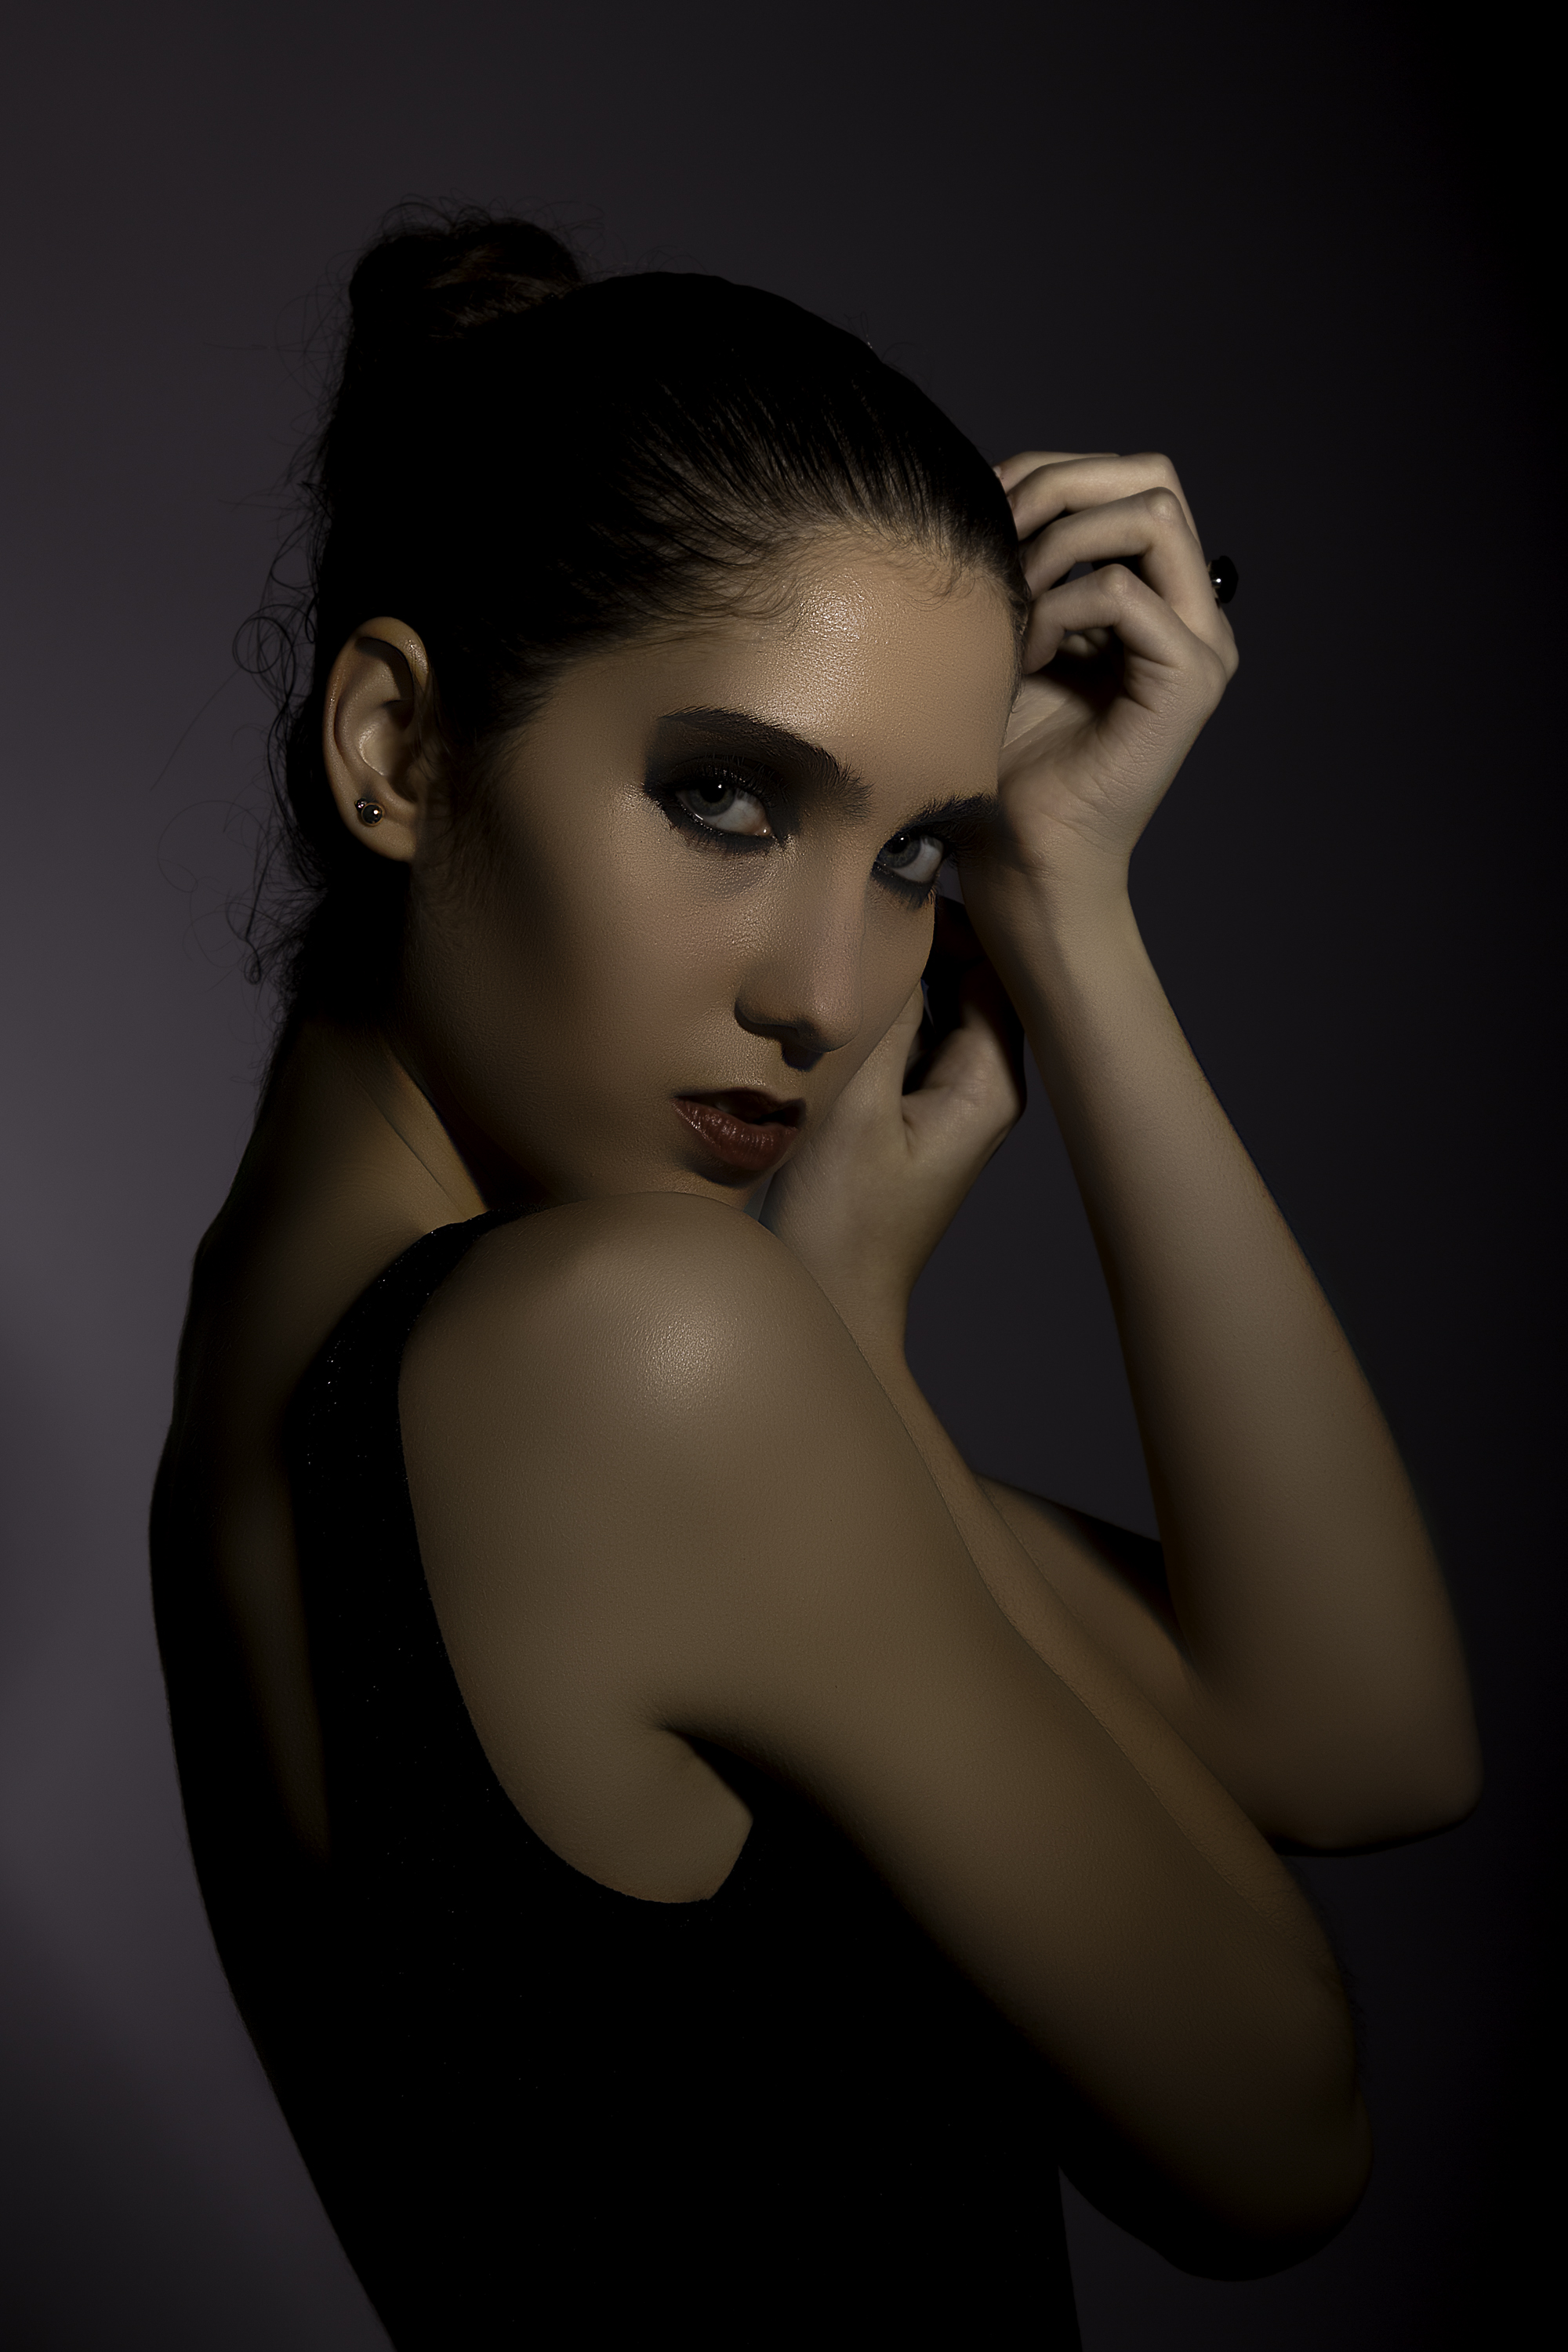
person, girl, woman, hair, photography, photo, portrait, model, canon, fashion, lady, hairstyle, long hair, close up, human body, black hair, face, women, eye, head, skin, beauty, 6d, foto, sexy, argentina, organ, 60d, canonef50mmf14usm, canoneos6d, canonlens, rodrigoparedes, buenosaires, ar, 160378, 160378com, www160378com, canoneos60d, canoneosrebelt1, canonef1635mmf28liiusm, canonef24105mmf4lisusm, boudoir, sexygirl, studiolights, studioshots, studiomodels, studioflash, photo shoot, brown hair, sense, portrait photography, human positions, art model, supermodel